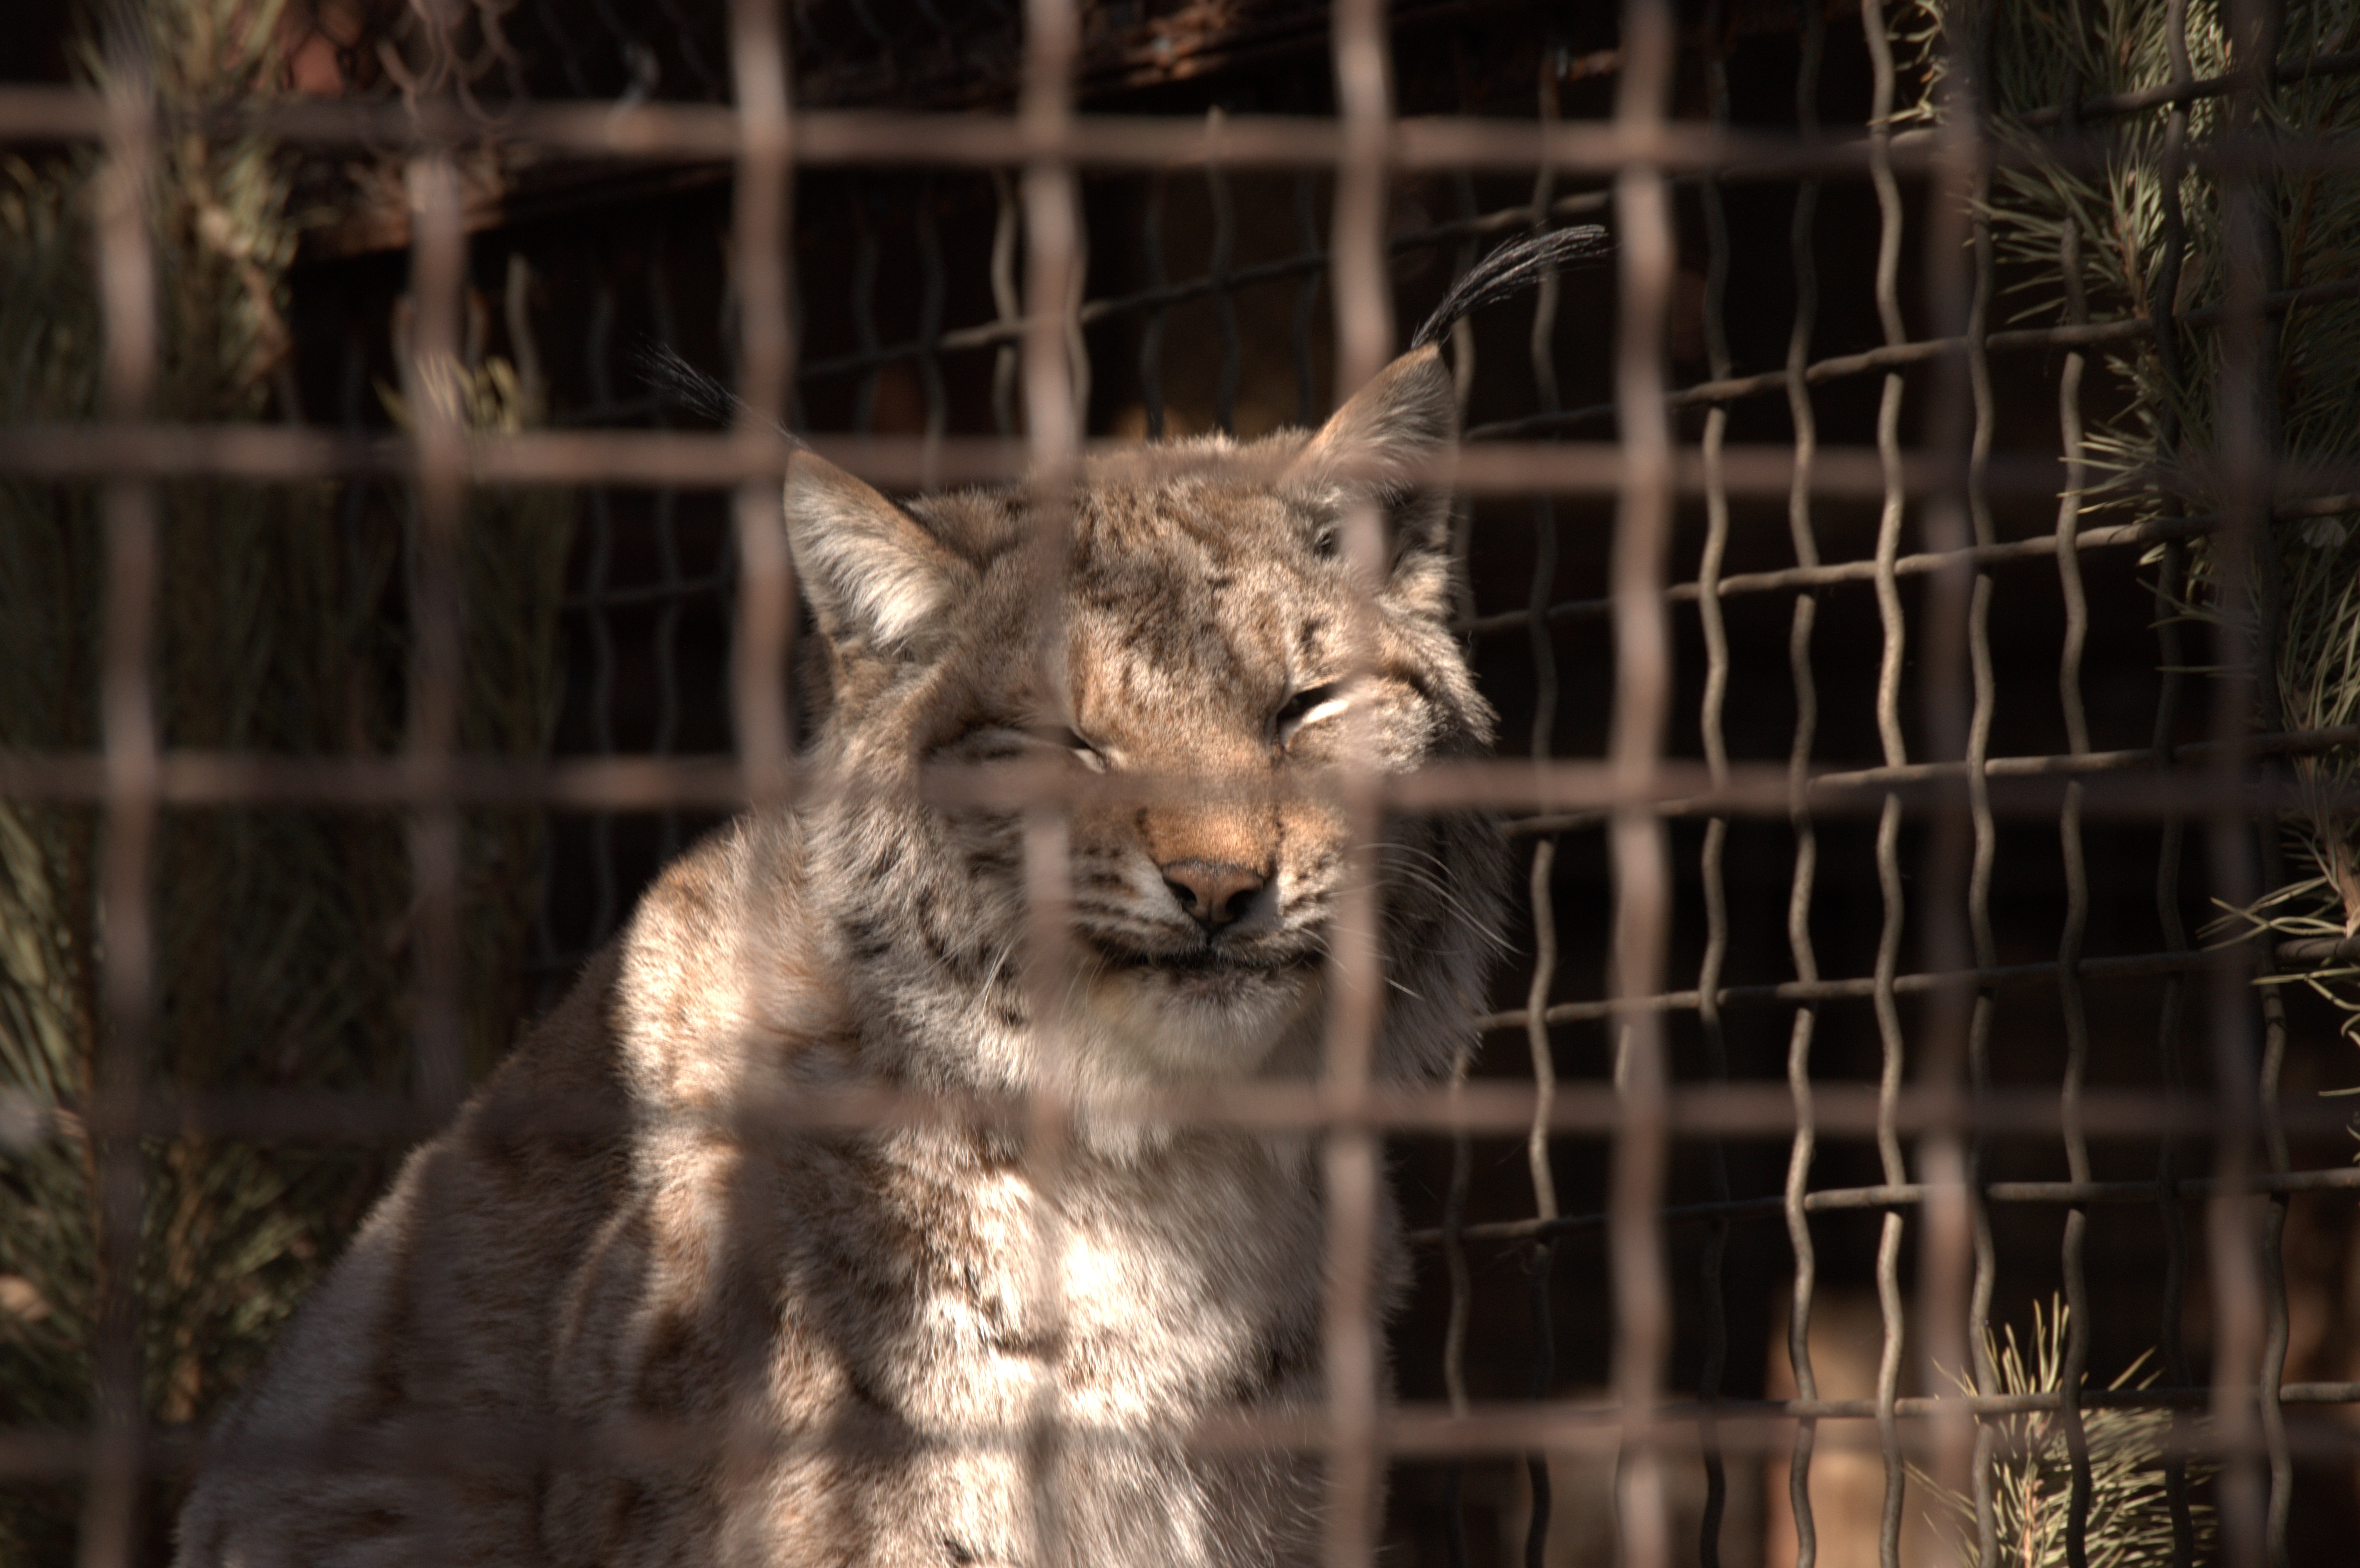
zoo, mammal, vertebrate, wildlife, felidae, terrestrial animal, whiskers, snout, carnivore, big cats, animal shelter, lynx, wild cat